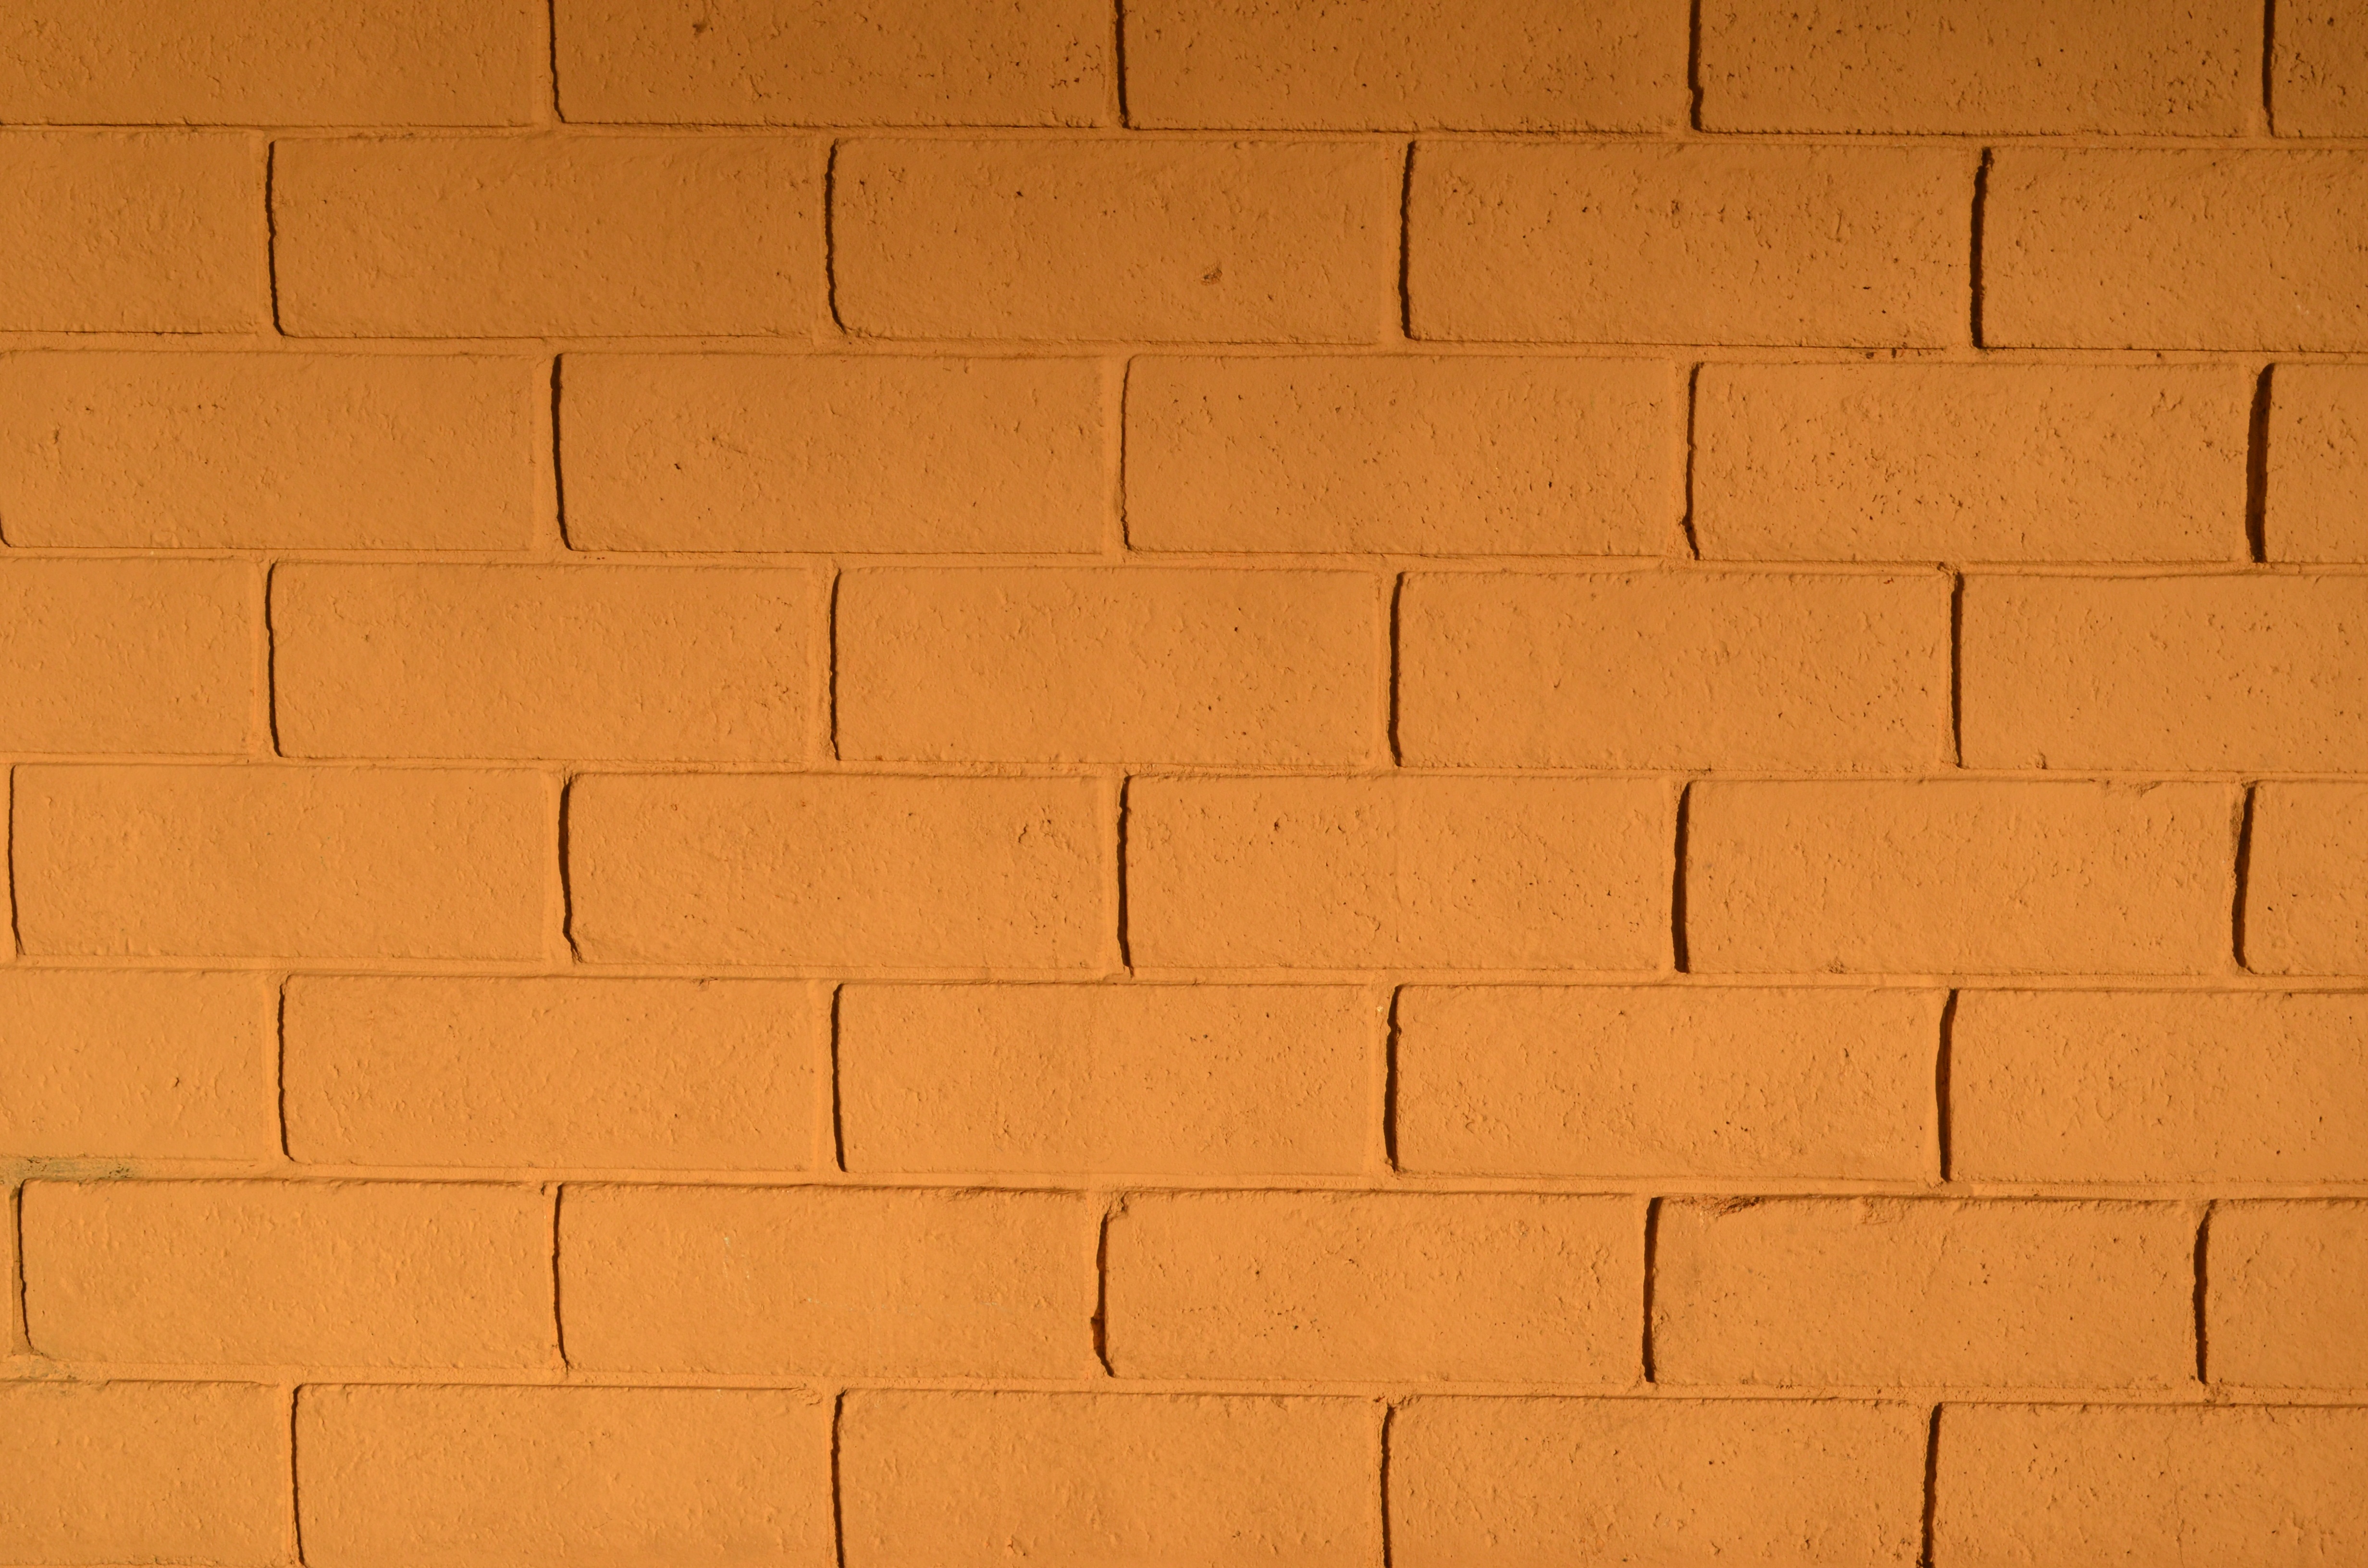
architecture, wood, texture, floor, building, wall, tan, construction, pattern, brown, tile, brick, material, concrete, block, cement, brickwork, backdrop, masonry, flooring